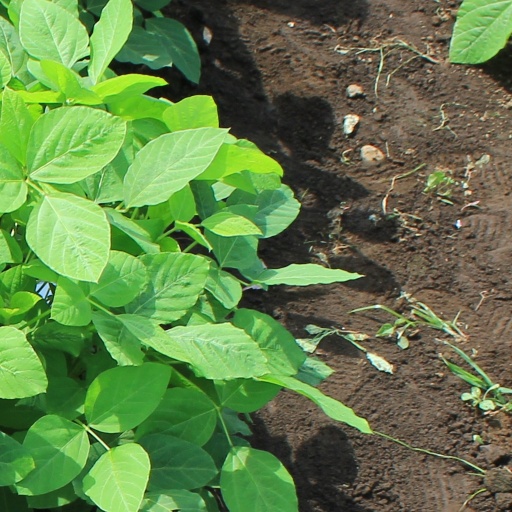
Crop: soybean